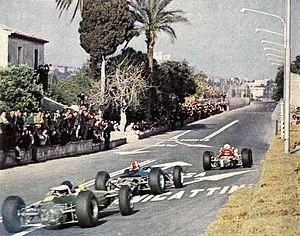
Le Grand Prix automobile de Syracuse est une épreuve de course automobile créée en 1951. Elle a fait partie des courses de Formule 1 hors-championnat du monde.